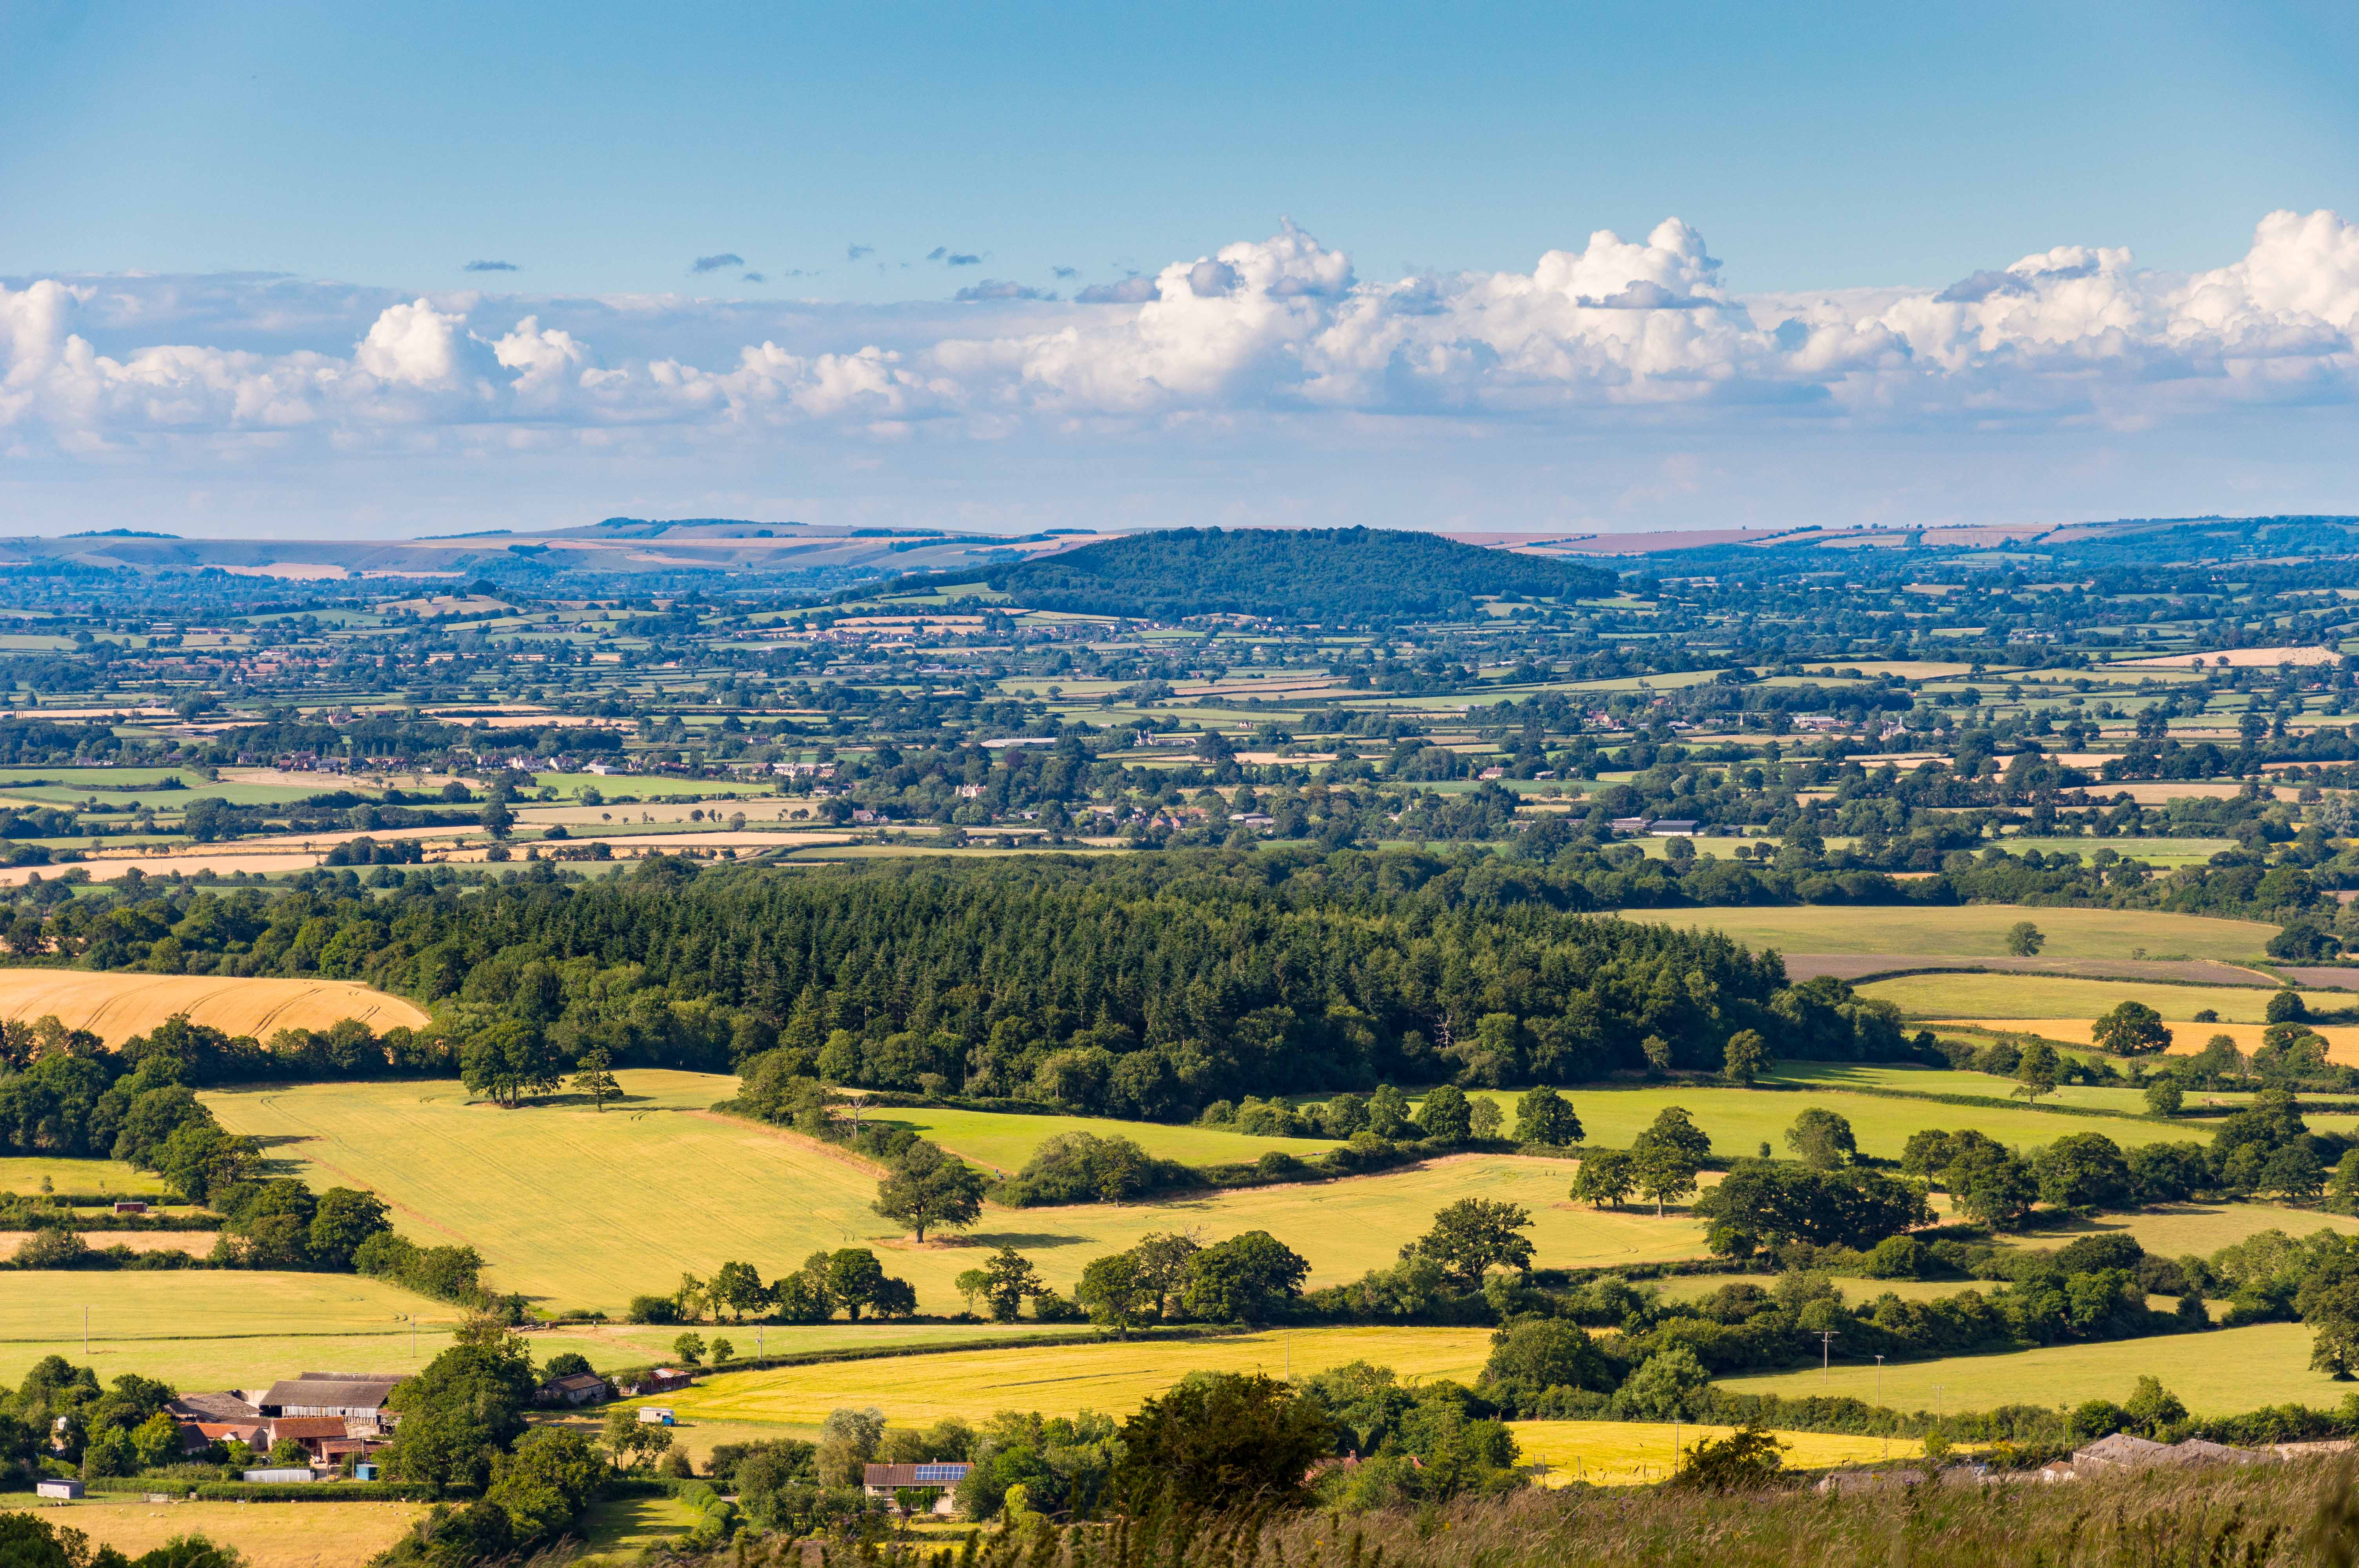
landscape, tree, horizon, mountain, field, farm, photography, meadow, hill, valley, mountain range, panorama, village, bell, pasture, nikon, agriculture, plain, july, grassland, plateau, dorset, vale, blackmore, okeford, fitzpaine, rural area, aerial photography, geographical feature, human settlement, mountainous landforms